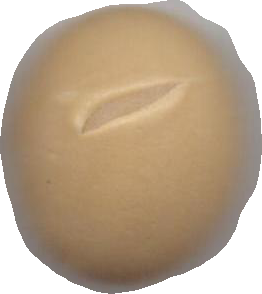
Variety: Dega